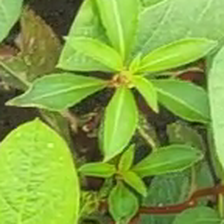
Weed species: Moti_dudhi(Euphorbia_geneculata_L)